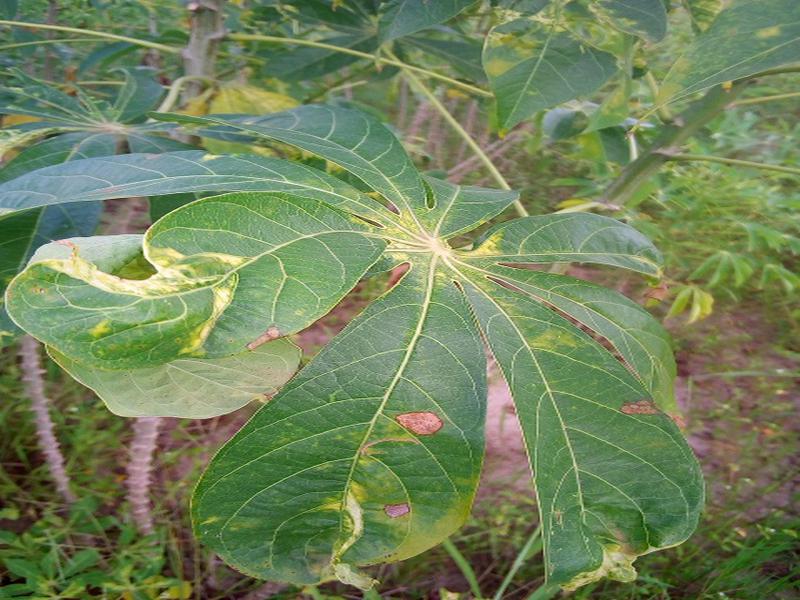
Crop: cassava
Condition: mosaic_disease